Pickawillany

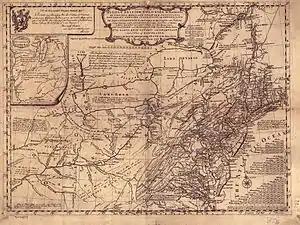

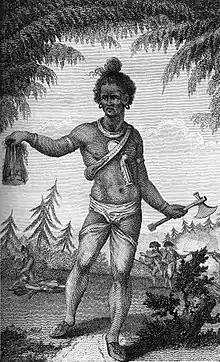
"Indian warrior with scalp", 1789. From "Travels through the interior parts of America in a series of letters", by Thomas Anburey, 1789.

In the winter of 1751–1752, Charles Michel de Langlade, a 23-year-old Métis "coureur de bois" seeking to advance his military career, began assembling a war party of French-allied Ottawa, Potawatomi, and Ojibwe warriors, traveling as far as Saginaw Bay to enlist the support of Ottawa there. Langlade knew that the Governor of New France had been trying to implement a plan to attack and destroy the village, but that he had been unable to recruit Indian warriors. Langlade was well-connected to the Ottawa (his maternal grandfather was Nissowaquet, an Ottawa war chief), and spoke the Odawa dialect fluently. He was able to persuade Ottawa warriors to attack Pickawillany by characterizing the raid as a gesture of friendship towards Onontio, the French governor. Langlade's plan to attack Pickawillany was carried out without the knowledge of the Canadian government. At the time of the raid he was only a cadet in the colonial regulars, and held no official rank.